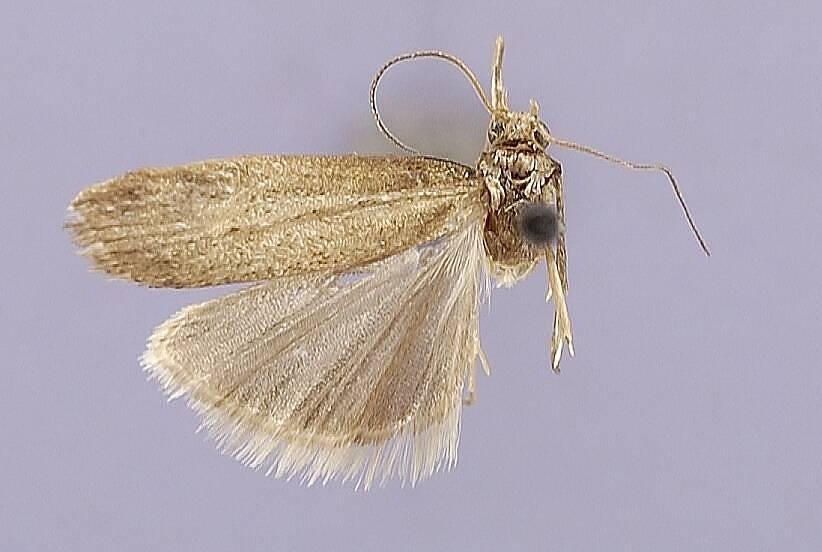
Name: Fernandocrambus kuscheli
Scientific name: Fernandocrambus kuscheli Clarke, 1966
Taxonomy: Animalia, Arthropoda, Insecta, Lepidoptera, Crambidae, Crambinae
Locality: Masafuera; La Correspondencia; 1150 m, Juan Fernandez Archipelago, Chile
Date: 28 Jan 1955